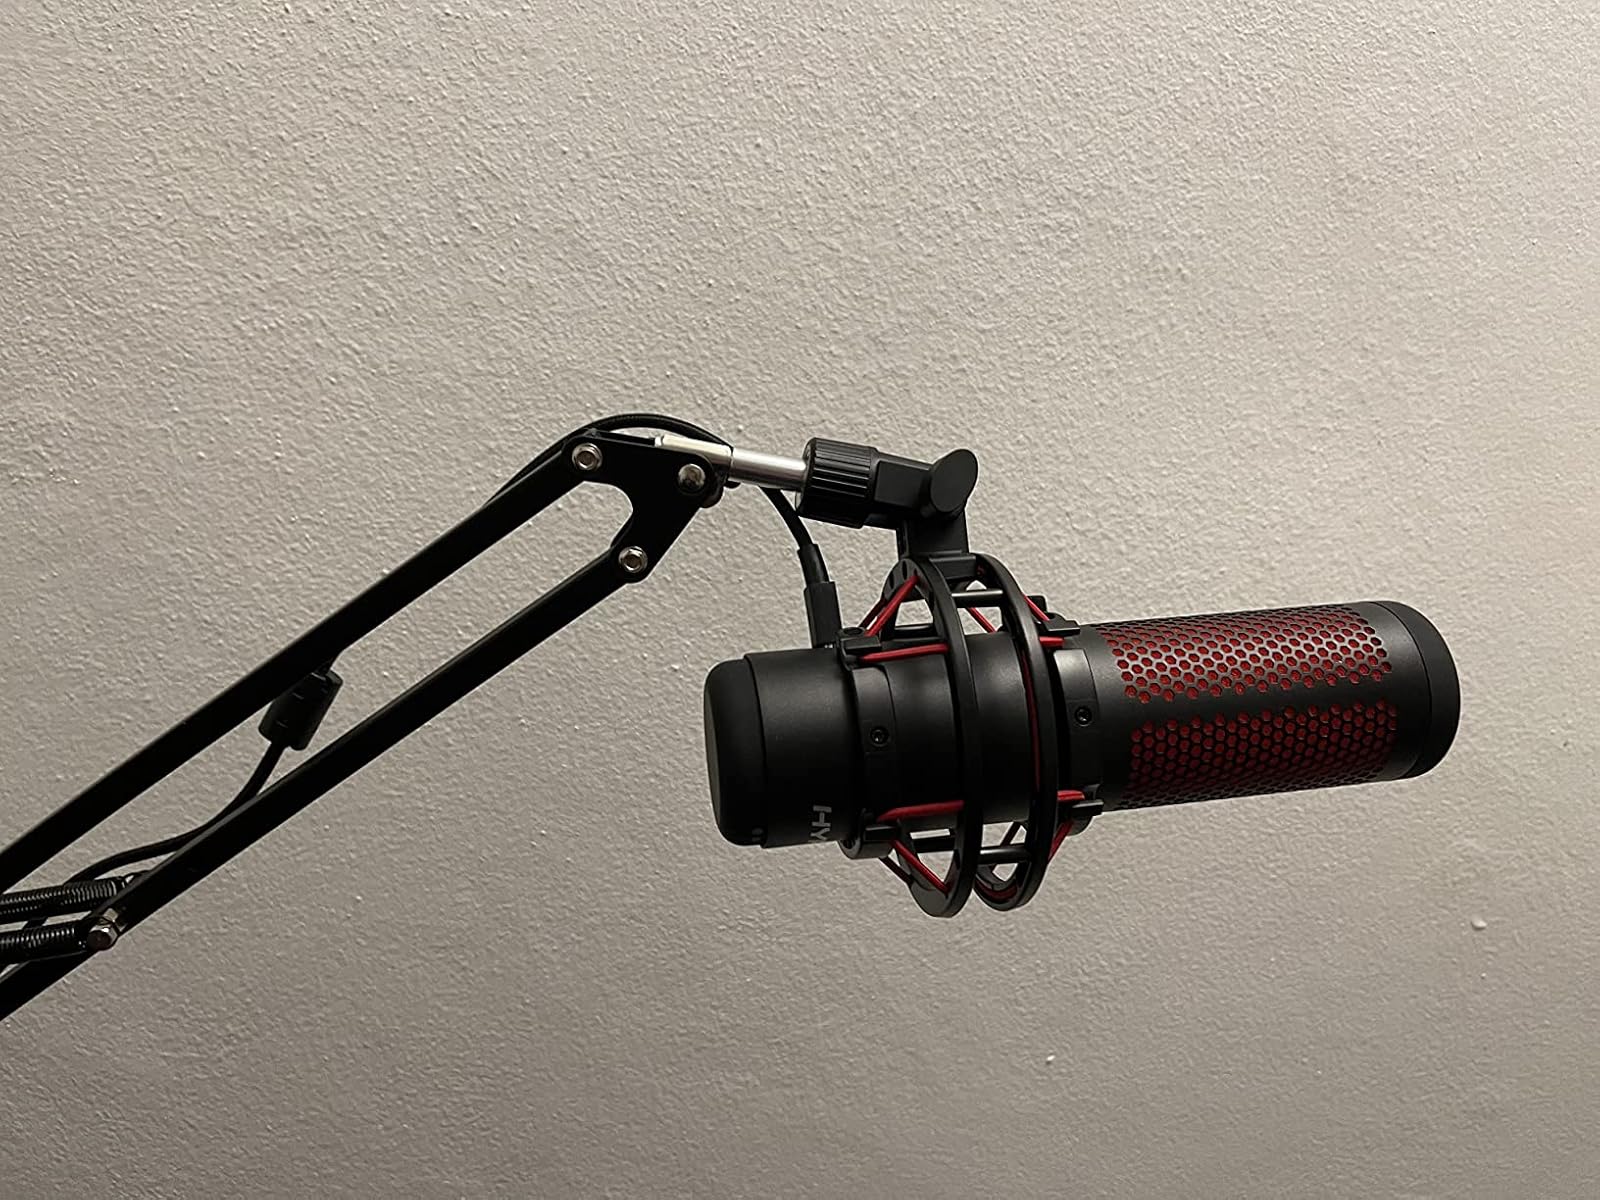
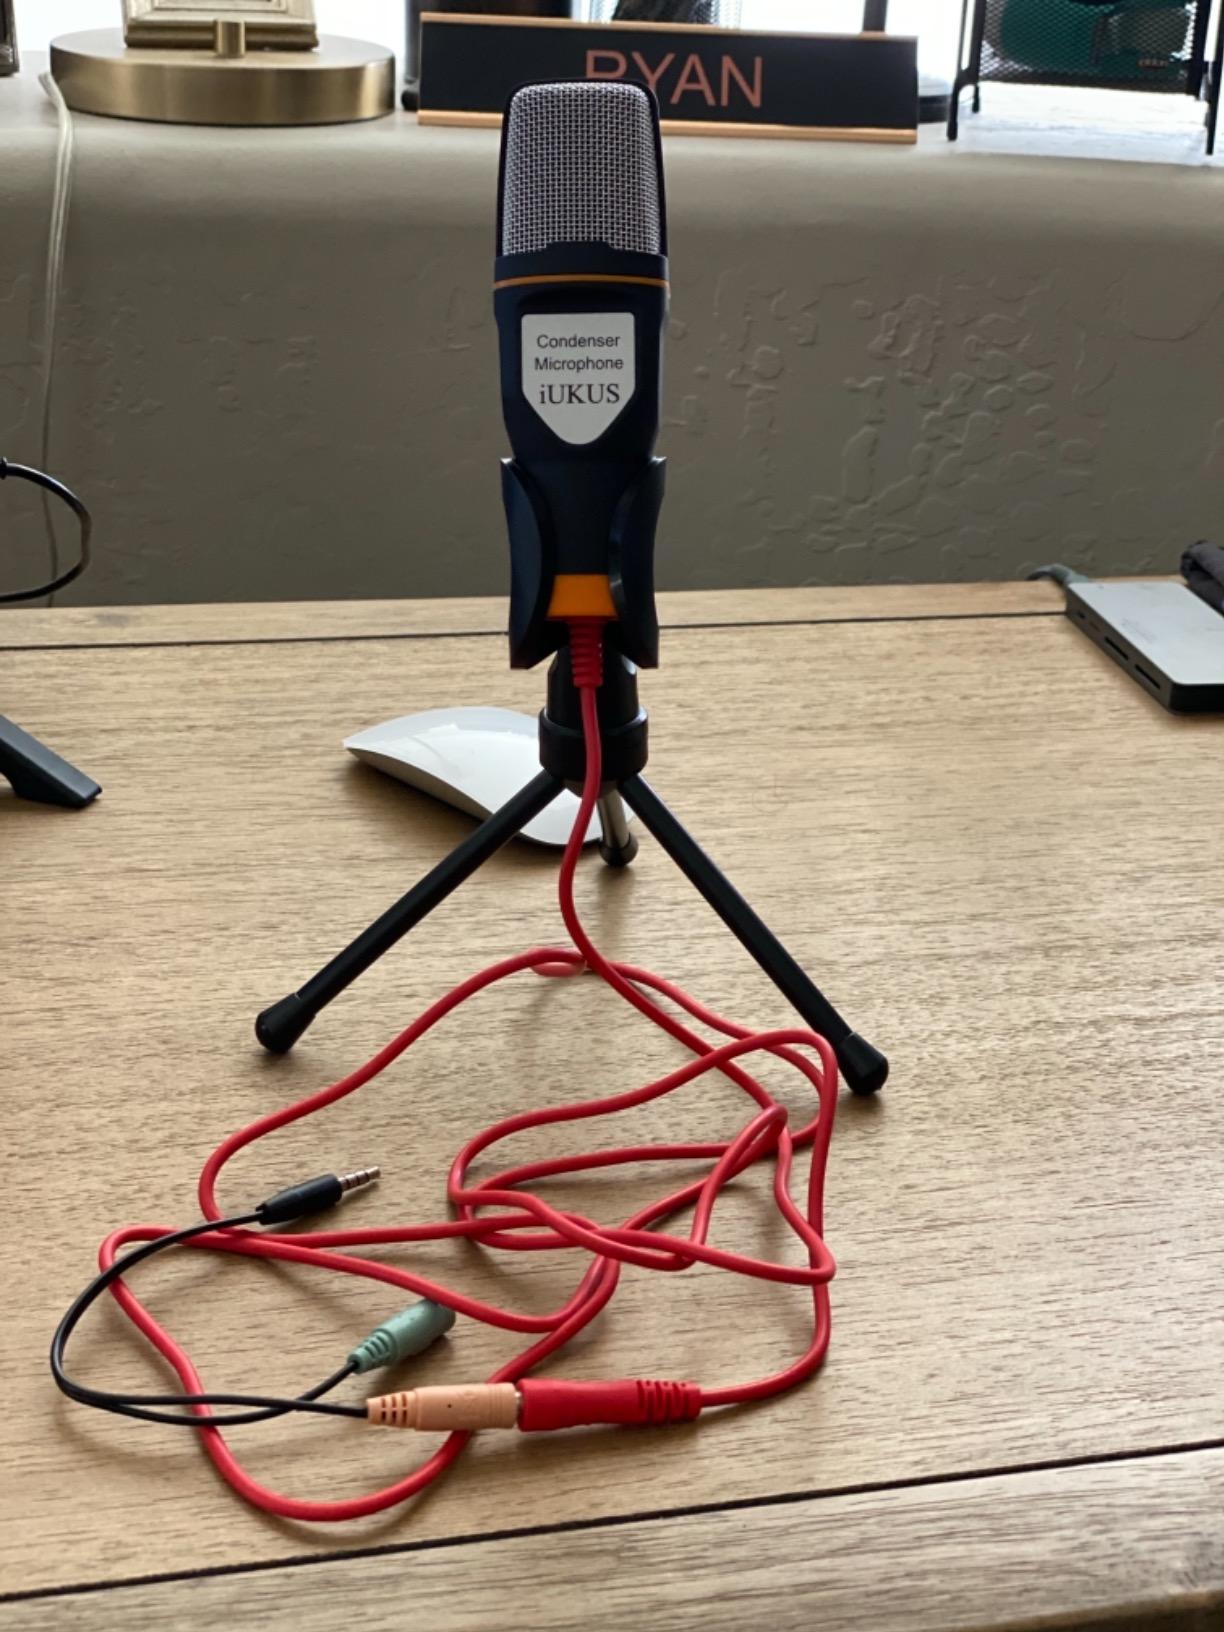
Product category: microphone
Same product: no